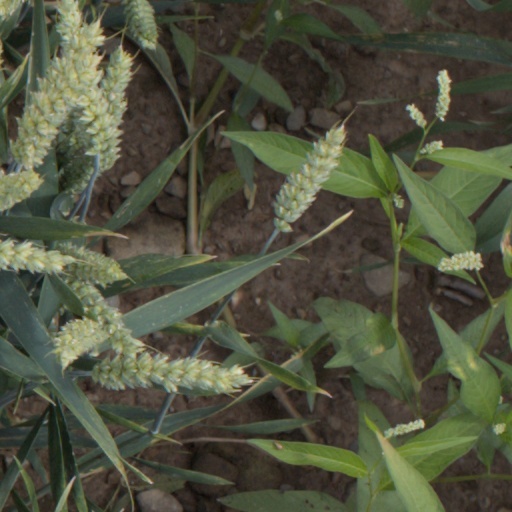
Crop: wheat